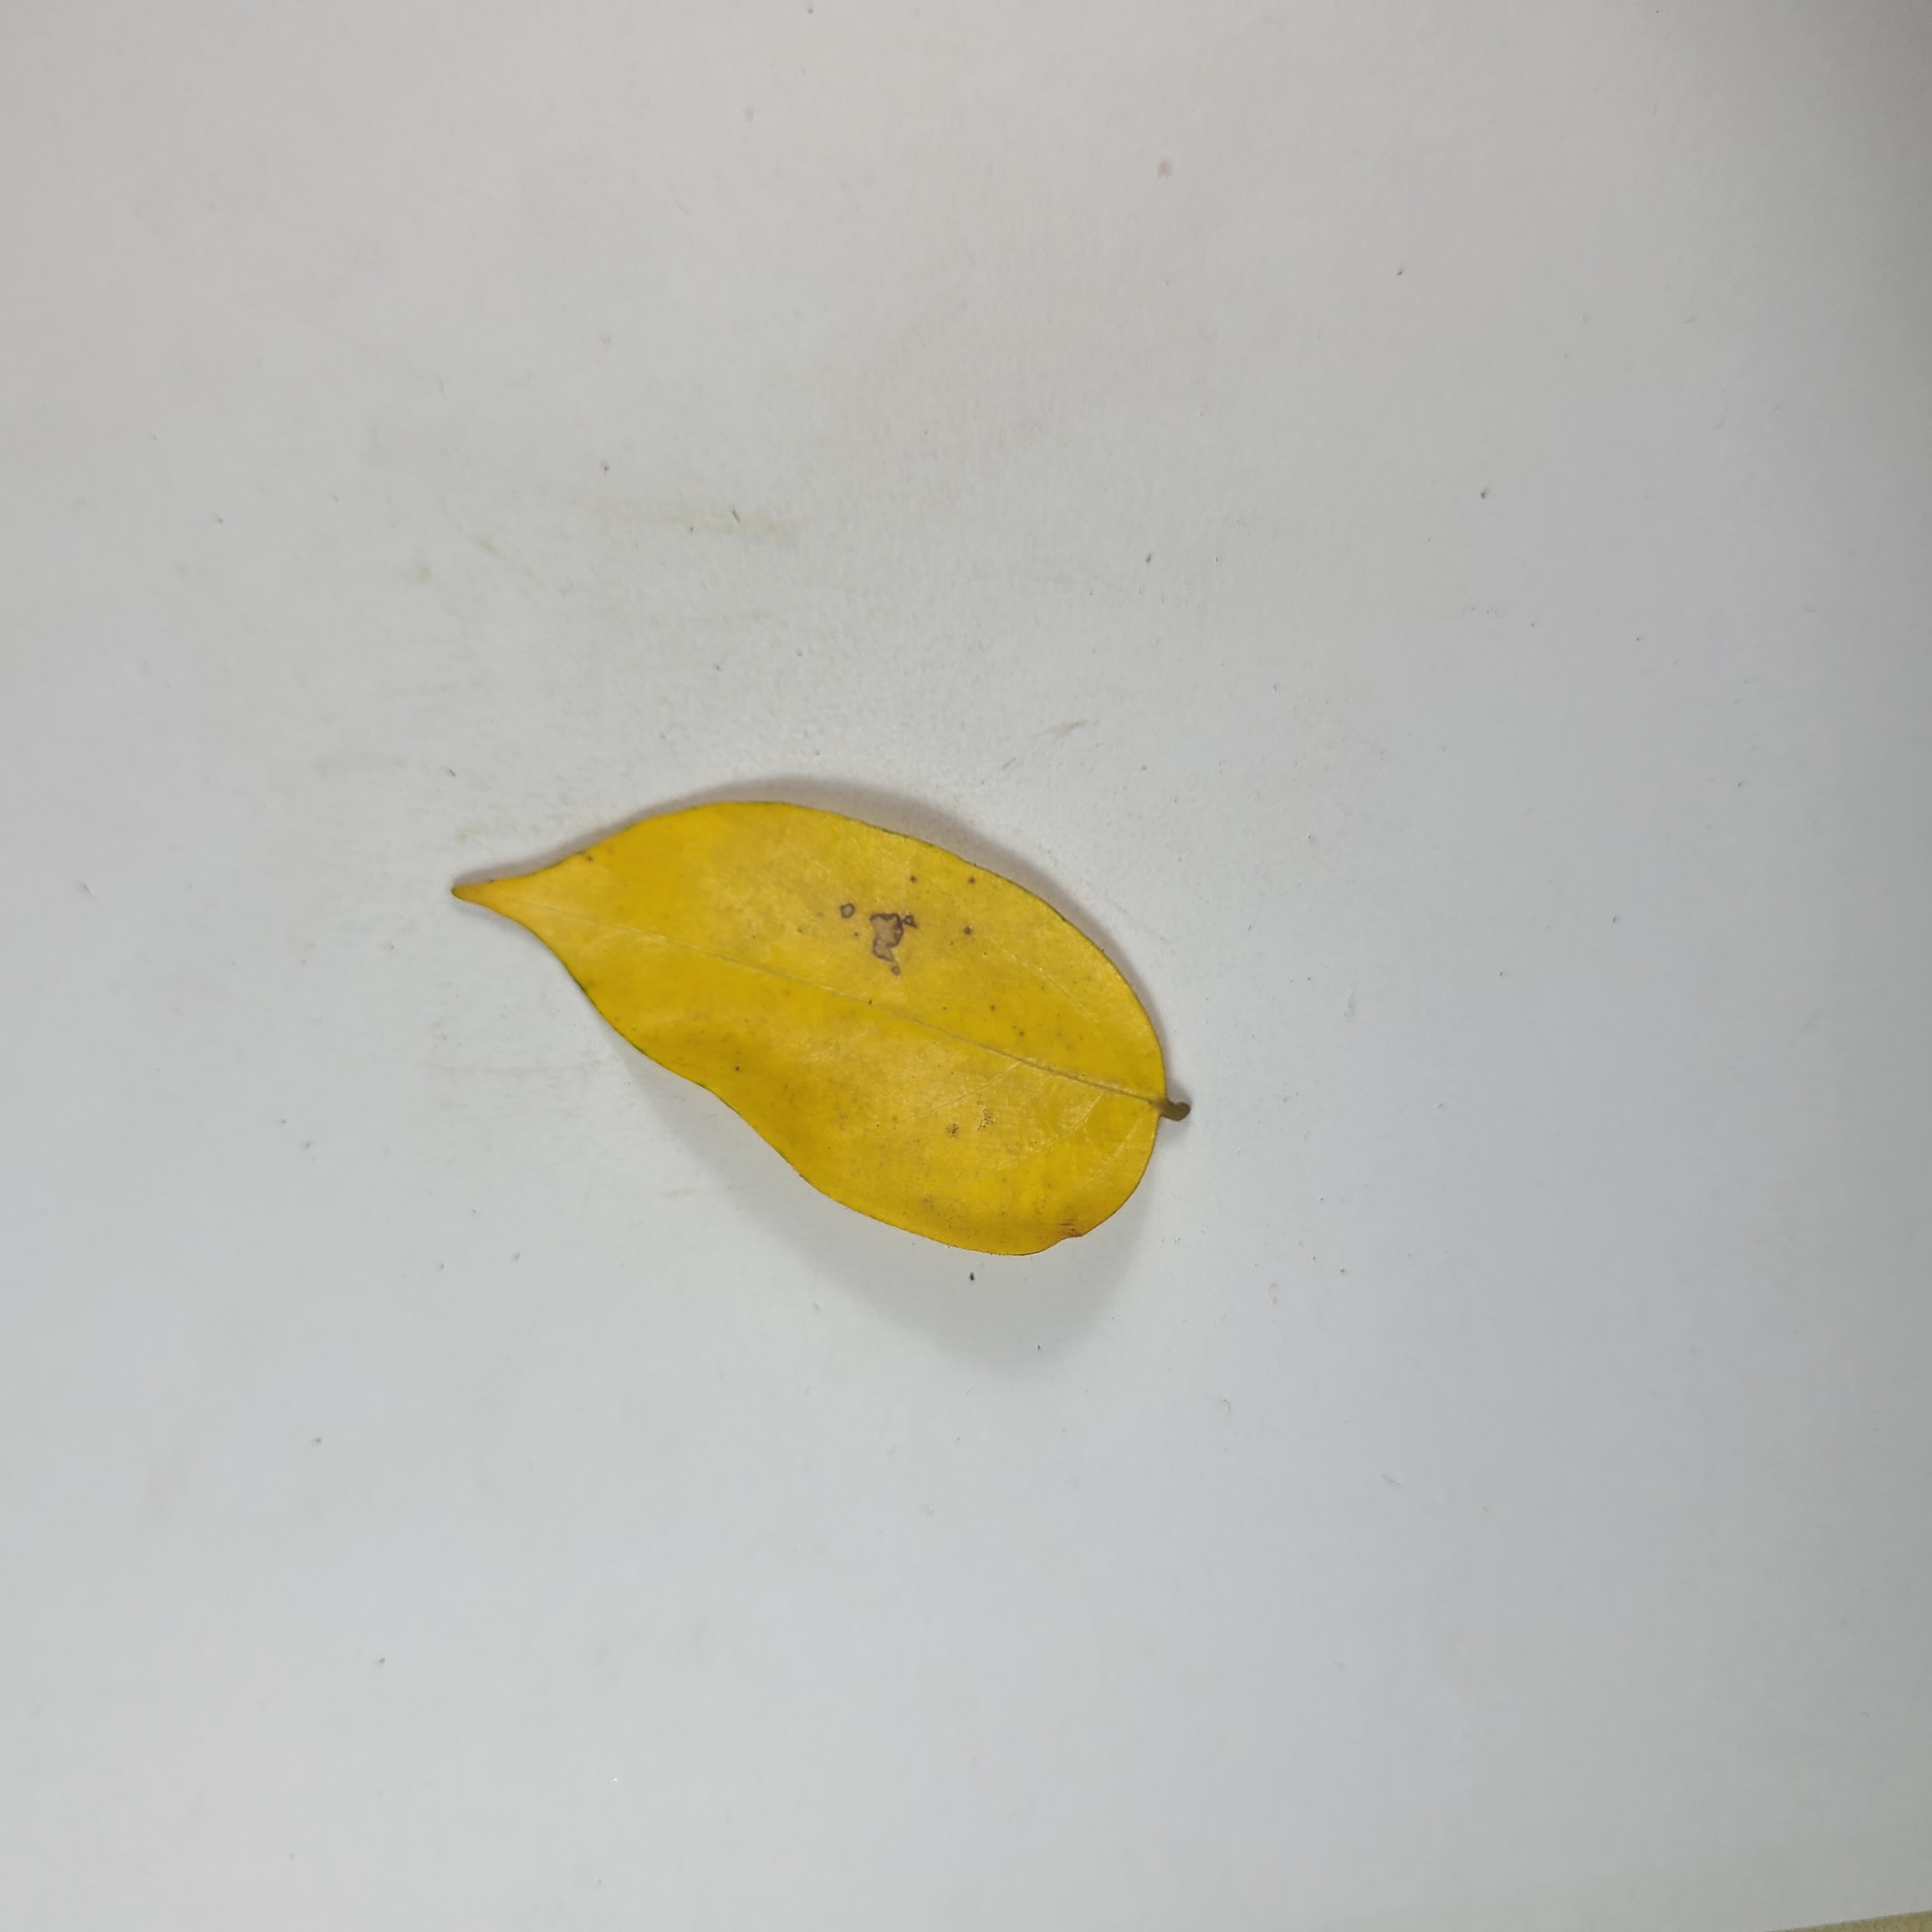
Label: Yellow Leaves